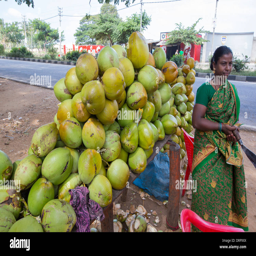
a roadside shop selling unripe coconuts , for coconut water